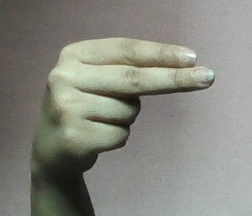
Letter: ain